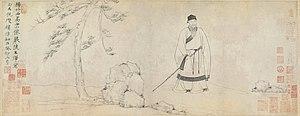
Wang Yi ou Wang I, surnom: Sichan, nom de pinceau: Qijue, est un peintre chinois du XIVᵉ siècle. Ses dates de naissance et de décès ne sont pas connues, mais on sait qu'il est actif à Hangzhou vers 1360.